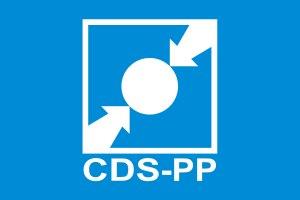
Le CDS – Parti populaire, est un parti politique portugais, fondé le 19 juillet 1974, conservateur. Au niveau international, il est membre de l'Union démocrate internationale et du Parti populaire européen après avoir fait partie des Démocrates européens.